Angelo (TV series)

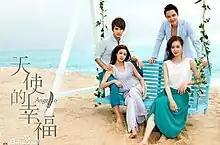

Angelo is a 2017 Chinese television series starring Cecilia Liu and Ming Dao. It is a remake of the South Korean drama "Thank You" written by Lee Kyung-hee. Filming took place from October 10, 2011 to January 15, 2012. After five years, Hunan TV announced that it will be airing the series via its online platform Mango TV on 22 May 2017 every Monday and Tuesday at 18:00 (CST).